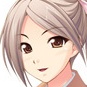
Portrait style: Anime Portrait